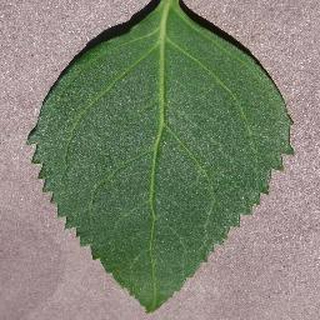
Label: healthy_cherry